The Secret of Polichinelle (1936 film)

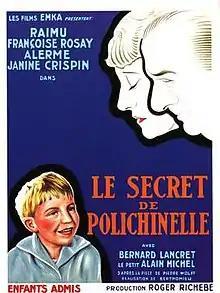

The Secret of Polichinelle (French: Le secret de Polichinelle) is a 1936 French comedy film directed by André Berthomieu and starring Raimu, Françoise Rosay and André Alerme. It is based on a play of the same name by Pierre Wolff, which had previously been turned into a silent film "The Secret of Polichinelle" (1923). It was shot at the Neuilly Studios in Paris. The film's sets were designed by the art director Jean Douarinou.